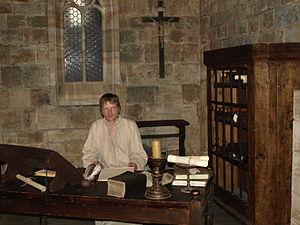
Jan Hus est une mini-série tchèque diffusée sur Česká televize et Arte en 2015, réalisée par Jiří Svoboda.